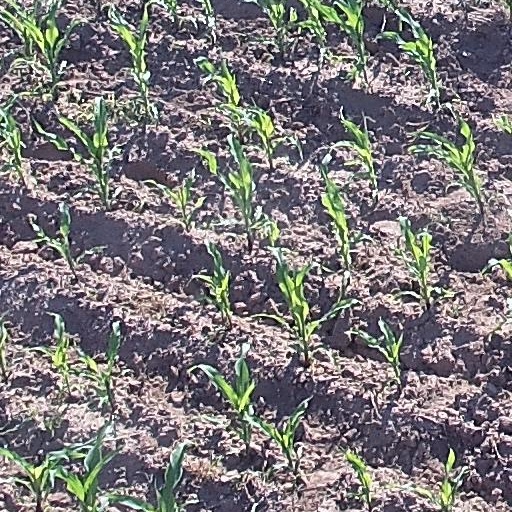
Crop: maize; corn